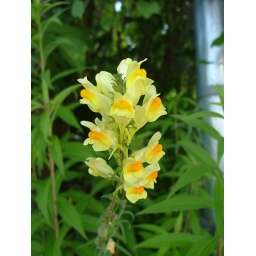
Found these yellow and orange snapdragons growing in Burlington, Vermont.